The Church of Jesus Christ of Latter-day Saints and politics in the United States

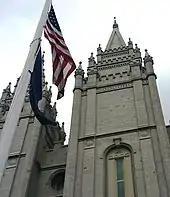
The LDS Church has held notable political influence in the United States, especially in the state of Utah.

Early in its history, the Church of Jesus Christ of Latter-day Saints (LDS Church) had a series of negative encounters with the federal government of the United States. This led to decades of mistrust, armed conflict, and the eventual disincorporation of the church by an act of the United States Congress. The relationship between the church and the government eventually improved, and in recent times LDS Church members have served in leadership positions in Congress and held other important political offices. The LDS Church becomes involved in political matters if it perceives that there is a moral issue at stake and wields considerable influence on a national level with over a dozen members of Congress having membership in the church in the early 2000s, and about 80% of Utah state lawmakers identifying as LDS.